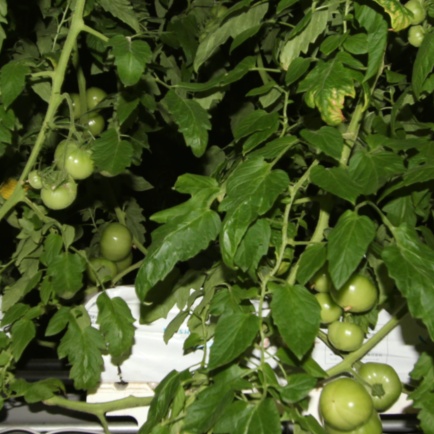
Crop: tomato